Battle of Armentières

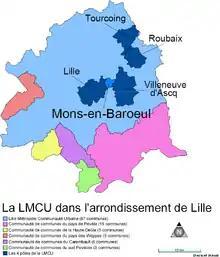

The armament of the Lille fortress zone in 1914 consisted of and (including of rifle ammunition and guns from Paris. During the Battle of Charleroi (21 August), General d'Amade garrisoned the area from Maubeuge to Dunkirk with a line of Territorial divisions. The 82nd Division held the area between the Escaut and the Scarpe, with advance posts at Lille, Deûlémont and Tournai, just over the Belgian border. The Territorials dug in but on 23 August, the BEF retreated from Mons and the Germans drove the 82nd Territorial Division out of Tournai. The German advance reached Roubaix and Tourcoing before a counter-attack by the 83rd and 84th regiments, that reoccupied Tournai during the night. Early on 24 August, the 170th Brigade organised the defence of the bridges over the Escaut but around noon, the Territorials were forced back by a German attack. The Mayor of Lille requested that Lille be declared an open city and at the Minister of War ordered the garrison to leave the city and move between La Bassée and Aire-sur-la-Lys.